Rhus republicensis

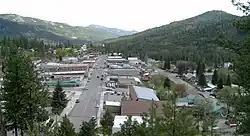
Republic, Washington, origin of the species name.

"Rhus republicensis" is known from specimens which are recovered from an outcrop of the early Eocene, Ypresian Klondike Mountain Formation in Republic. The Klondike Mountain Formation preserves an upland temperate flora which was first interpreted as being microthermal, however further study has shown the flora to be more mesothermal in nature. The plant community preserved in the Klondike Mountain formation is a mixed conifer–broadleaf forest with large pollen elements of birch and golden larch, but also having notable traces of fir, spruce, cypress, and palm.